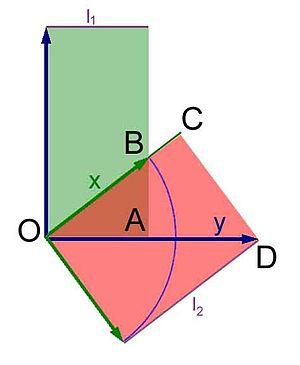
Dernière de la série produit scalaire. La figure illustre la symétrie de l'application bilinéaire.
En mathématiques, et plus précisément en algèbre et en géométrie vectorielle, le produit scalaire est une opération algébrique s'ajoutant aux lois s'appliquant aux vecteurs. C'est une forme bilinéaire, symétrique et définie positive. À deux vecteurs, elle associe un scalaire, c'est-à-dire un nombre tel que ceux qui définissent cet espace vectoriel — réel pour un espace vectoriel réel.